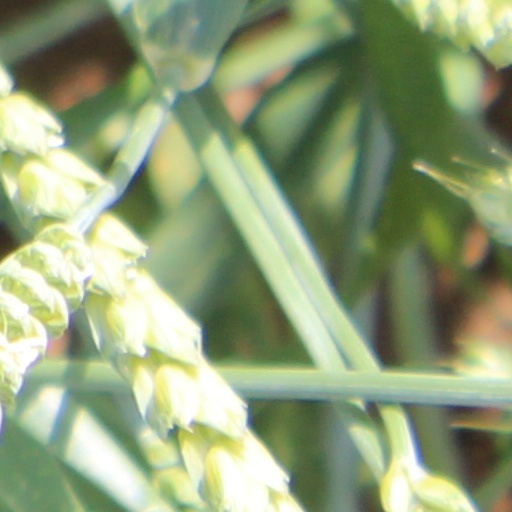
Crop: wheat